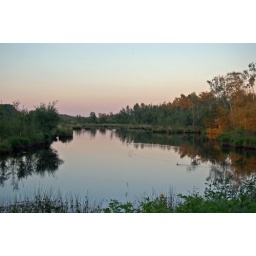
Een van de vele stukken water in het Haaksbergerveen